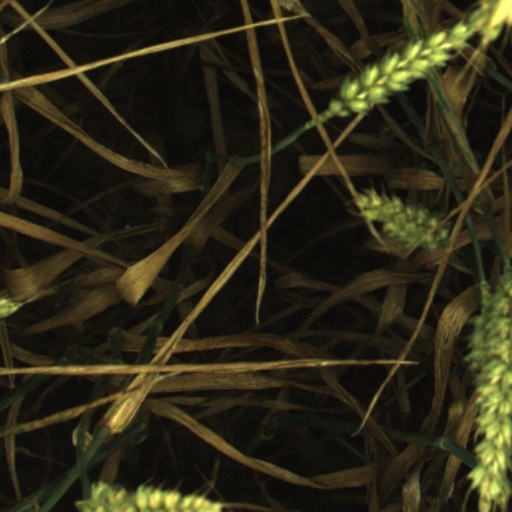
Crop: wheat